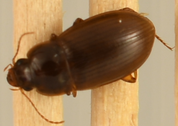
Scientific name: Amara quenseli
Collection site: Onaqui Site (ONAQ), plot ONAQ_005